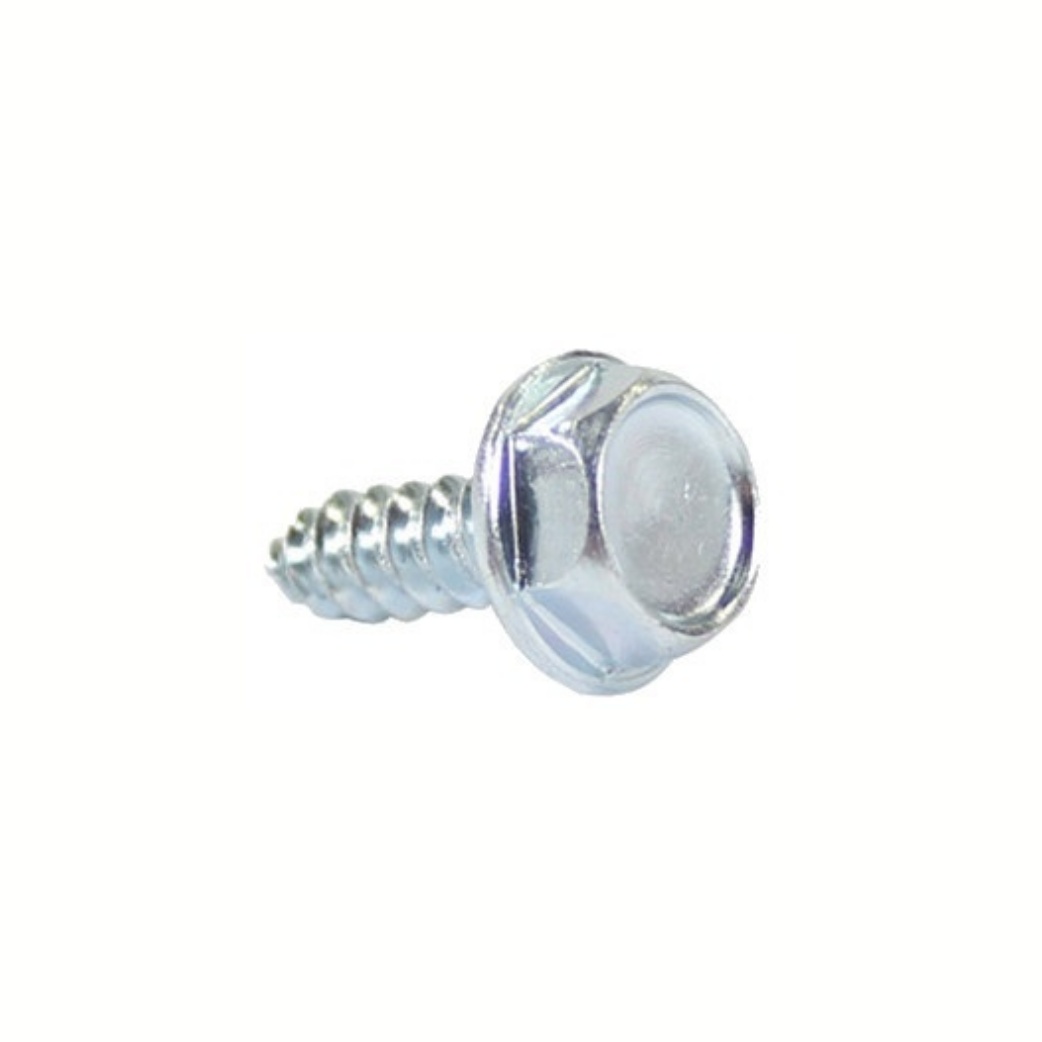
Ringslot parker 4.2x19 per 100
Brand: fietsaccessoires.nl
PA0401A Slotparker 4.2x19
Category: Sporting Goods > Outdoor Recreation > Cycling > Bicycle Accessories > Bicycle Locks > Bicycle Ring Locks